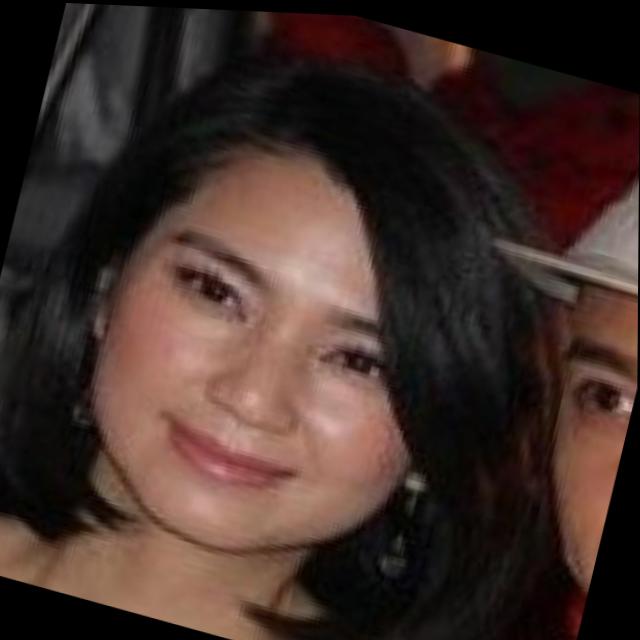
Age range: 21-44